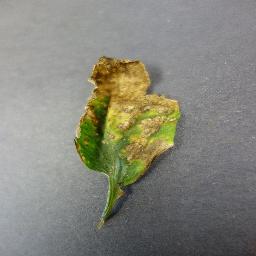
Label: Tomato___Bacterial_spot